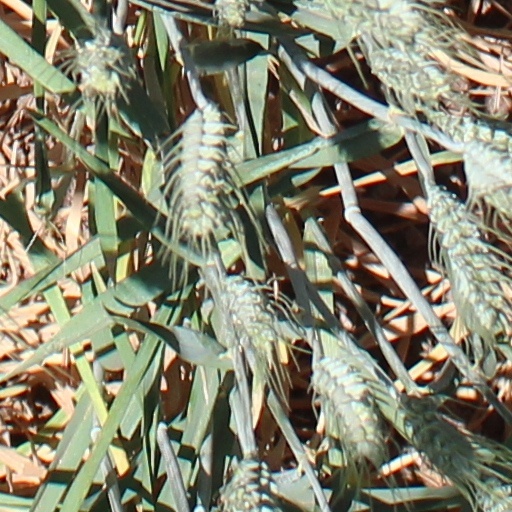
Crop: wheat